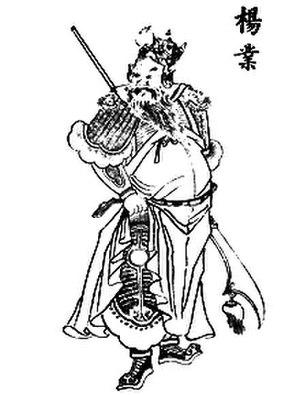
Yang Ye ou Yang Jiye, aussi nommé Liu Jiye avant 979 et Yang Chonggui dans sa jeunesse, était un général militaire dans la Chine impériale, servant d'abord les Han du Nord durant les dernières années des Cinq Dynasties et des Dix Royaumes, et ensuite, la Dynastie des Song, qui a annexé le Nord de Han en 979.